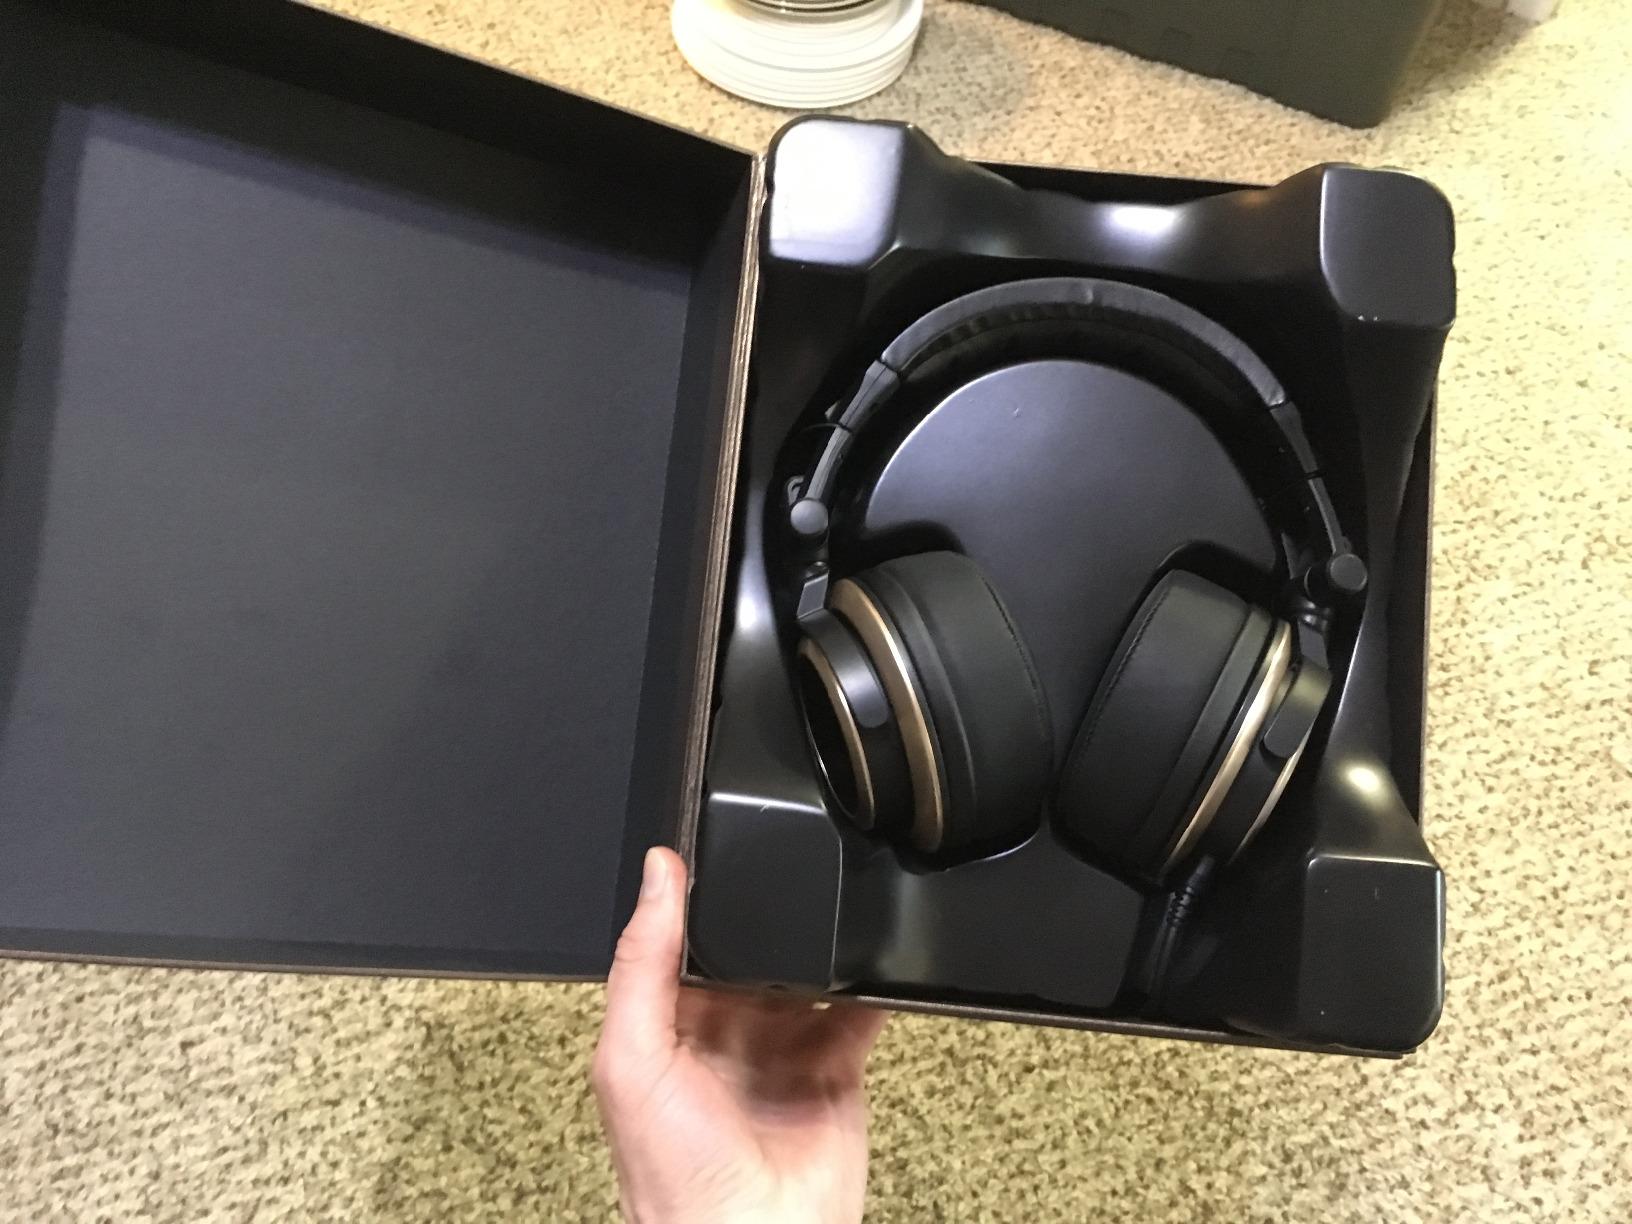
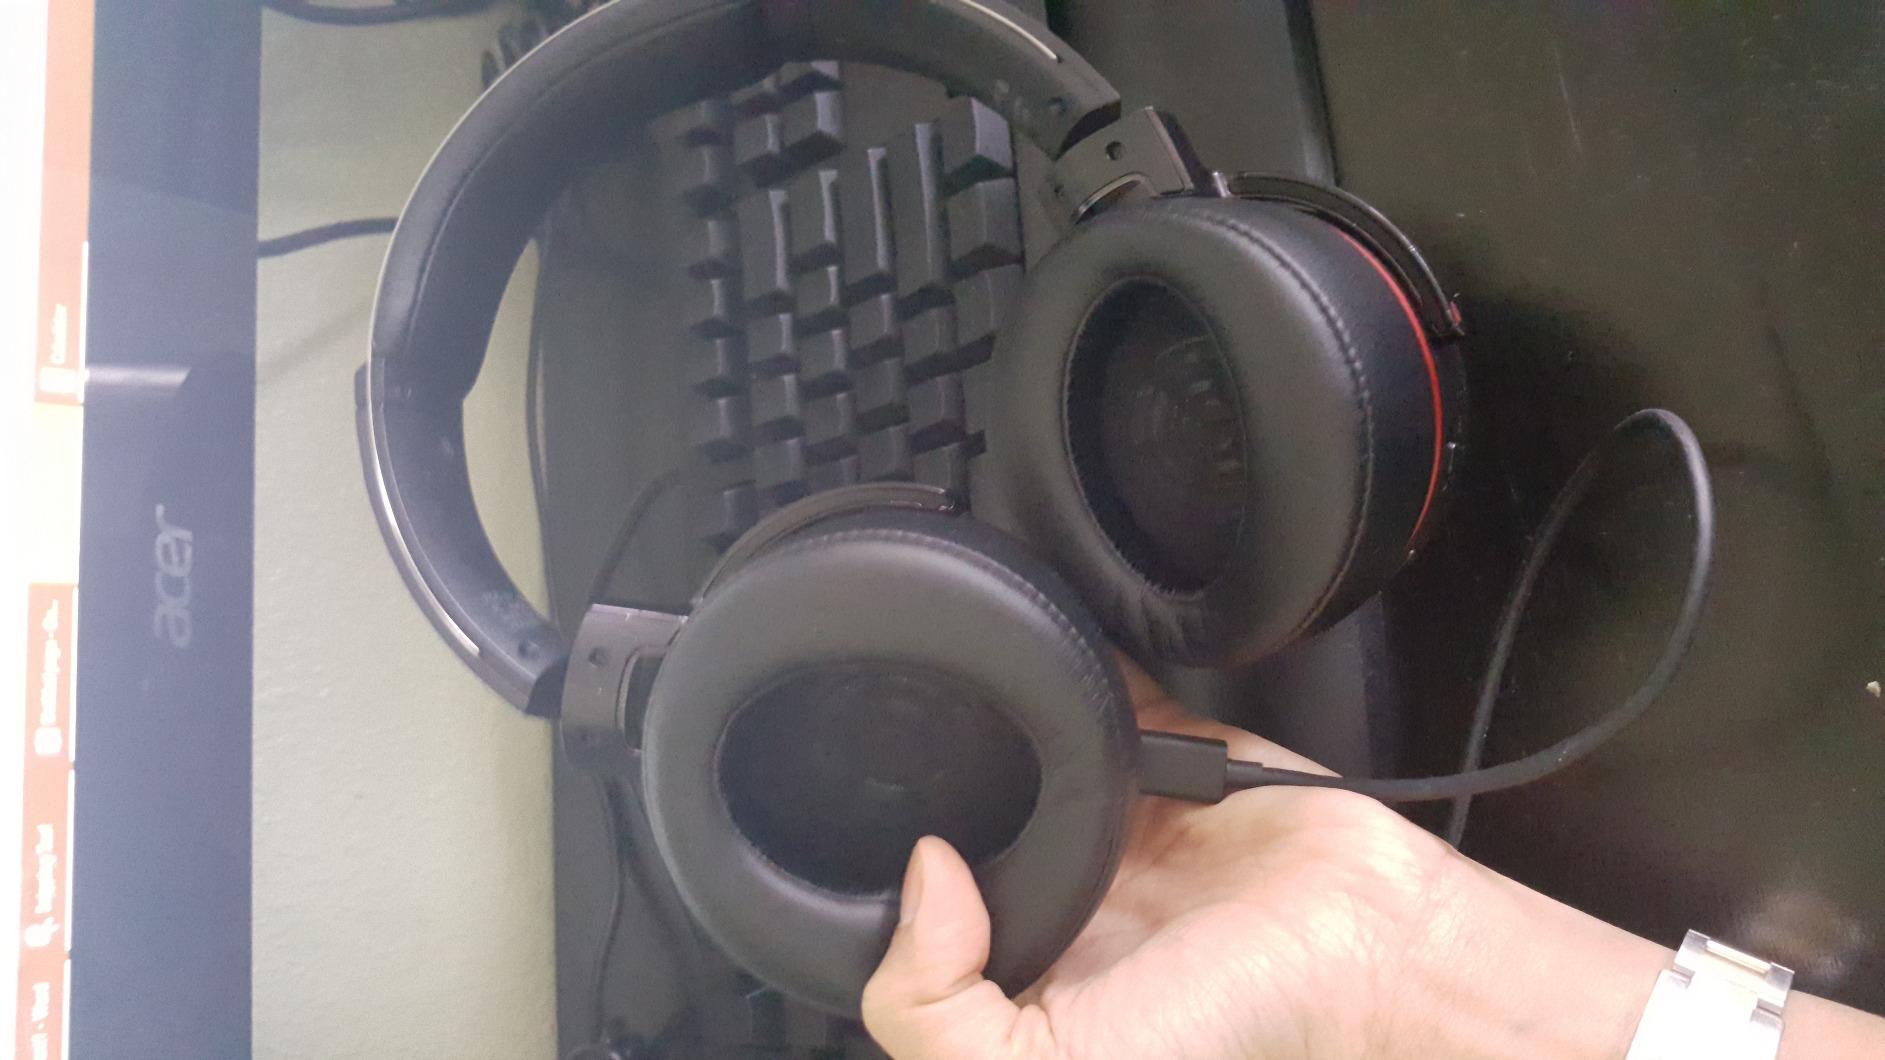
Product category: headphones
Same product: no